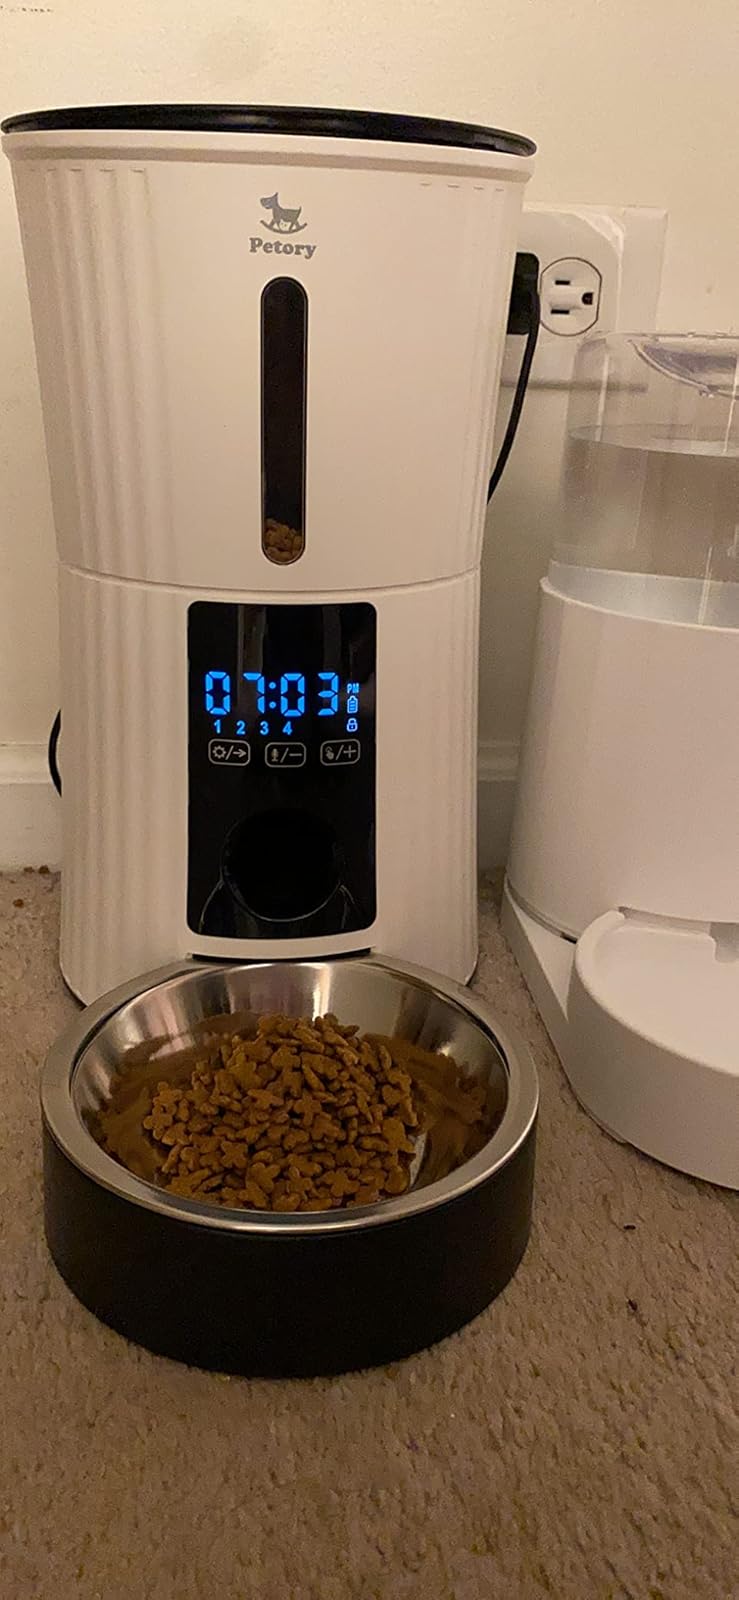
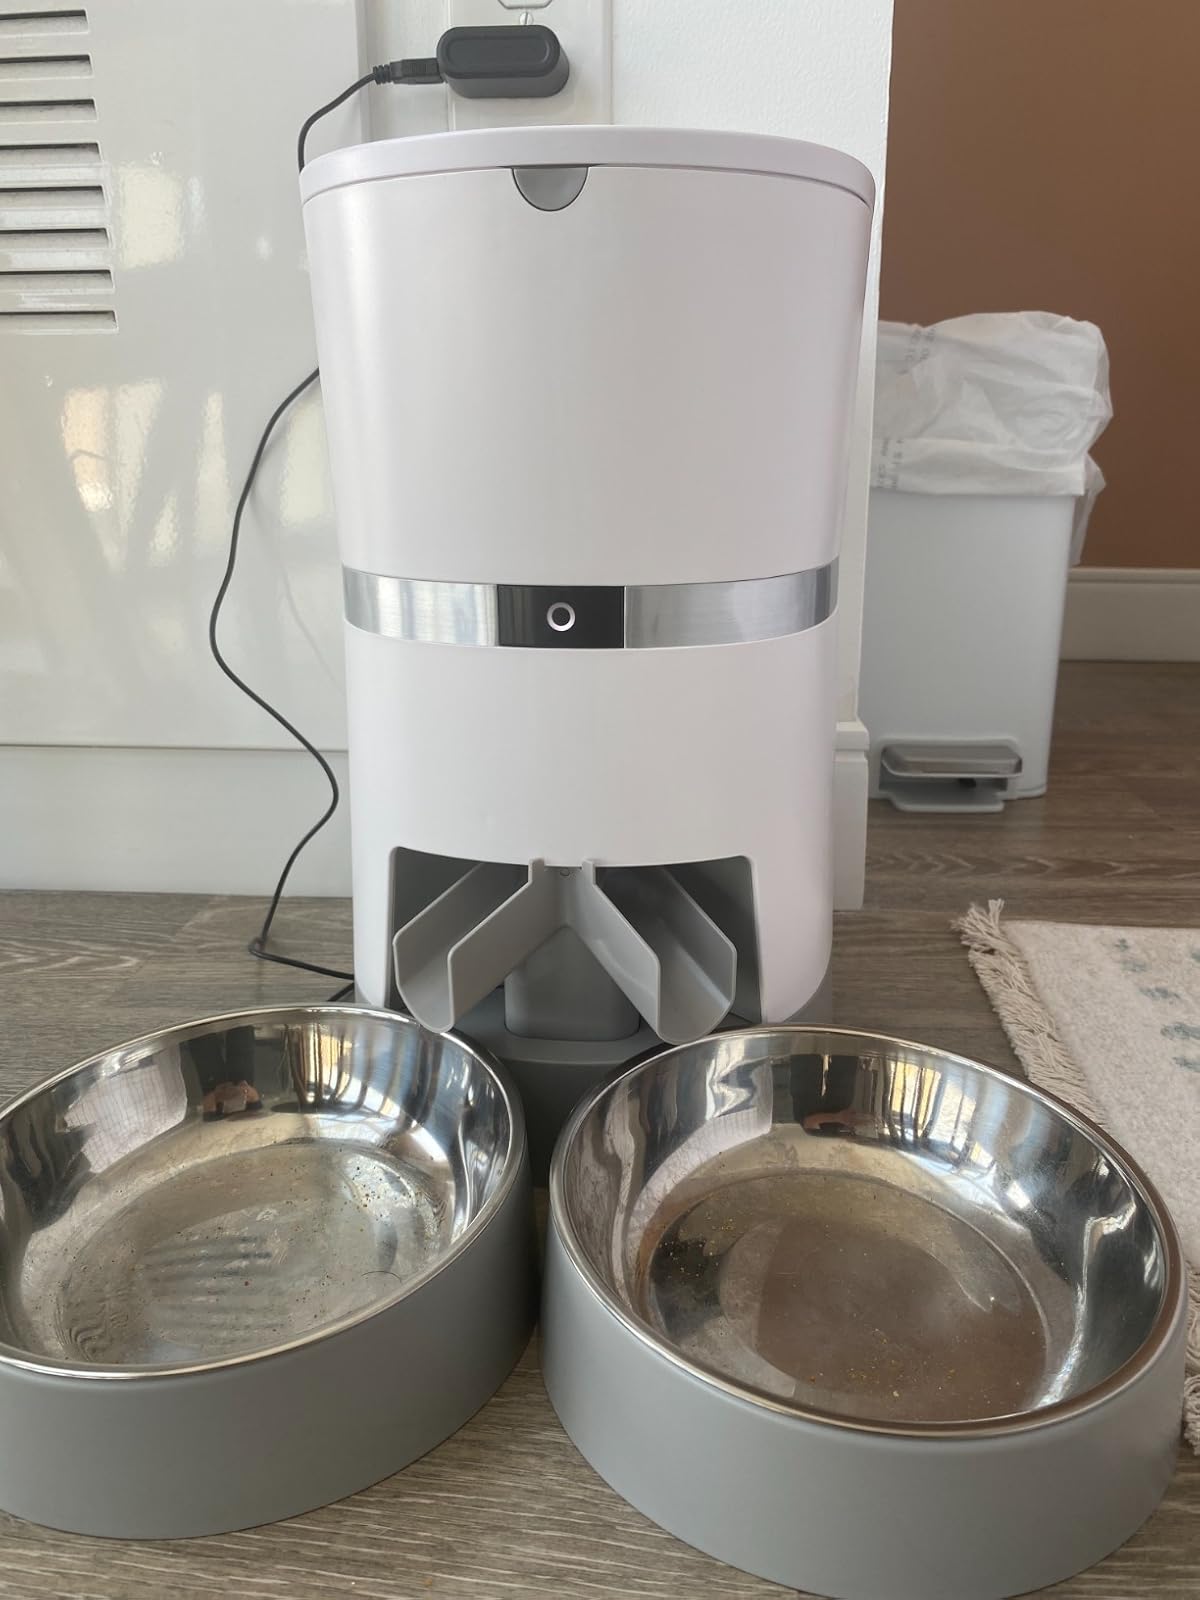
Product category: items_feeder
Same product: no